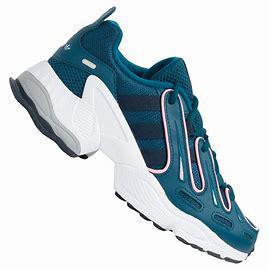
Brand: Adidas
Model: EQT Gazelle